Grevemberg House

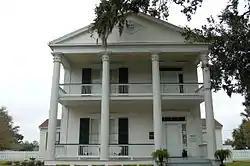

The Grevemberg House is a historic mansion in Franklin, Louisiana, U.S.. It was built in 1851, a decade prior to the American Civil War. It was designed in the Greek Revival architectural style. It has been listed on the National Register of Historic Places since June 6, 1980.